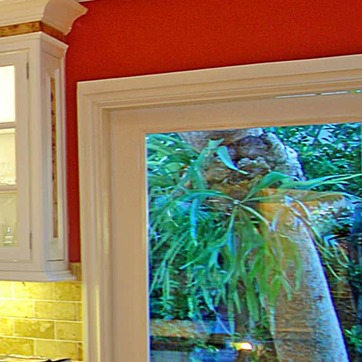
Material: foliage